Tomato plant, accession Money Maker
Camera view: vertical (180 deg); turntable rotation: 120 degrees
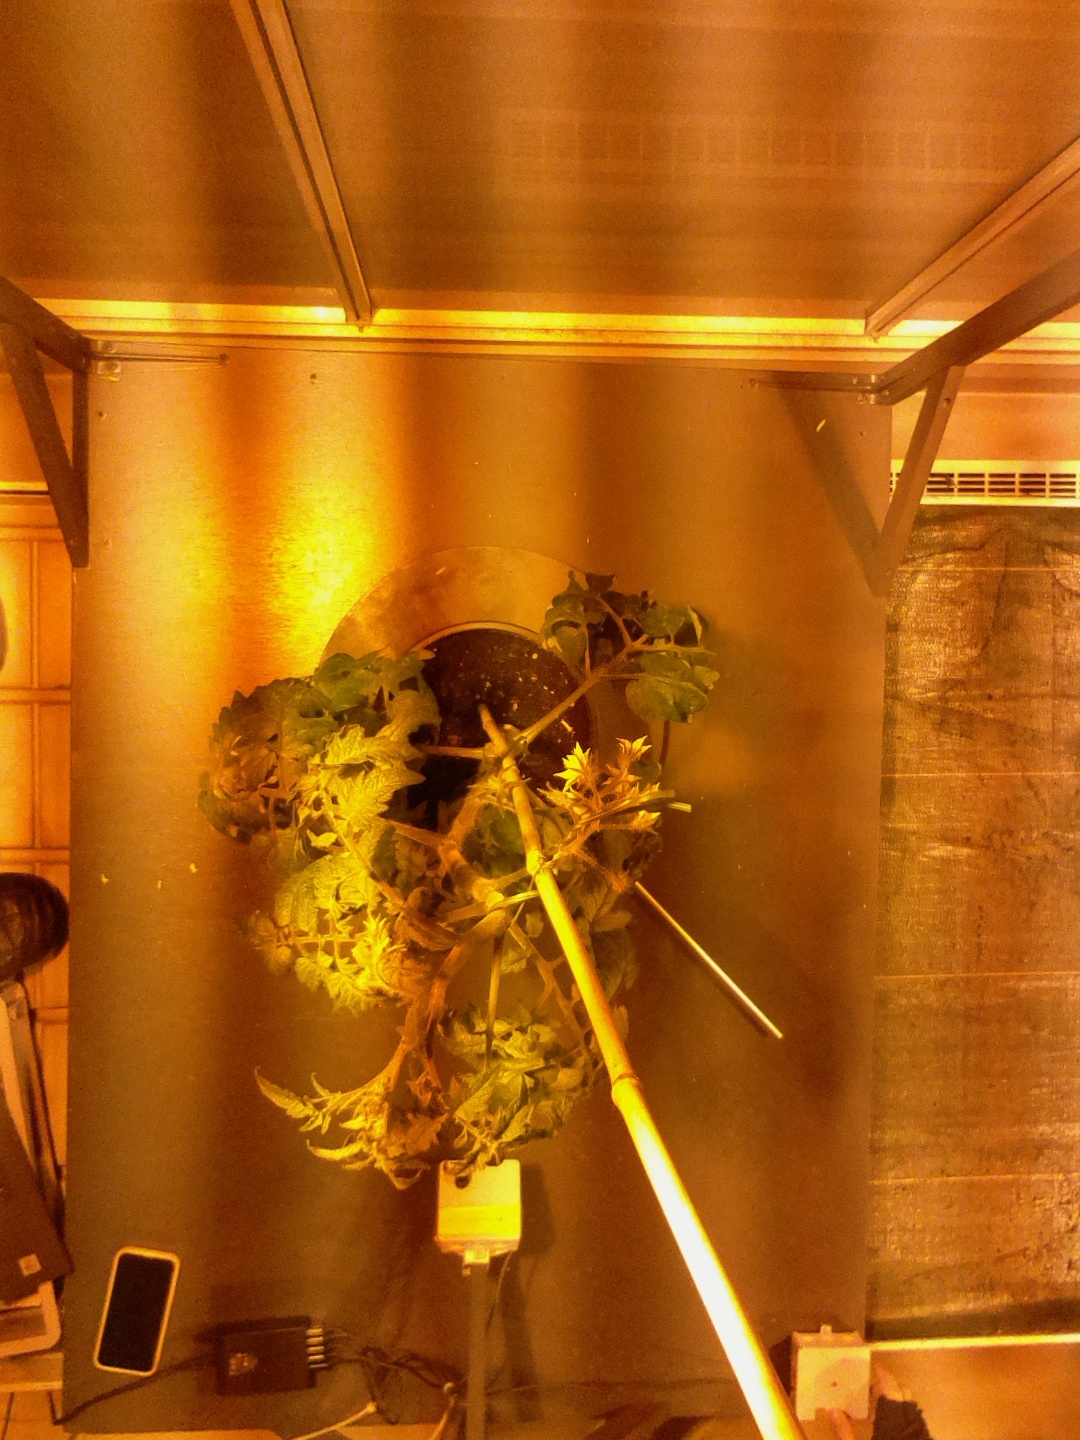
BBCH growth stage 69: End of flowering, 90%-100% of flowers open, more petals falling